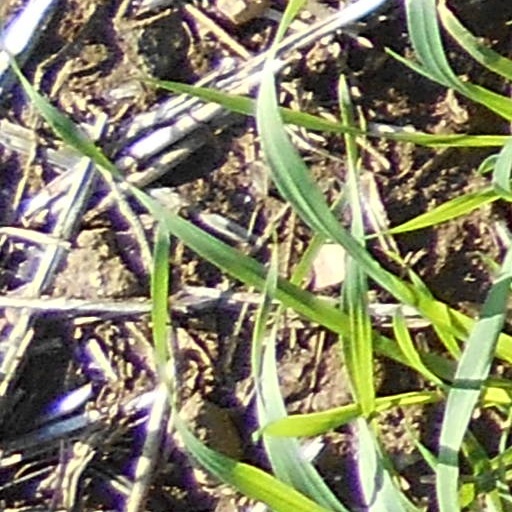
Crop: wheat